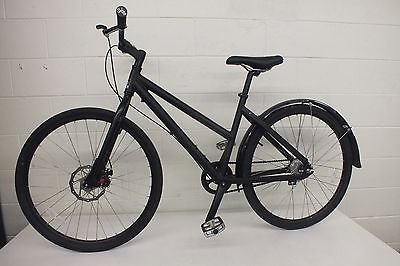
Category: bicycle